Object-Oriented Software Construction

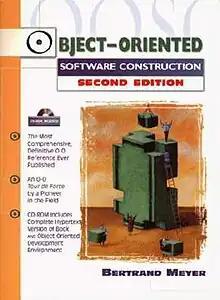

Object-Oriented Software Construction, also called OOSC, is a book by Bertrand Meyer, widely considered a foundational text of object-oriented programming. The first edition was published in 1988; the second edition, extensively revised and expanded (more than 1300 pages), in 1997. Many translations are available including Dutch (first edition only), French (1+2), German (1), Italian (1), Japanese (1+2), Persian (1), Polish (2), Romanian (1), Russian (2), Serbian (2), and Spanish (2). The book has been cited thousands of times. , The Association for Computing Machinery's (ACM) "Guide to Computing Literature" counts 2,233 citations, for the second edition alone in computer science journals and technical books; Google Scholar lists 7,305 citations. , the book is number 35 in the list of all-time most cited works (books, articles, etc.) in computer science literature, with 1,260 citations.